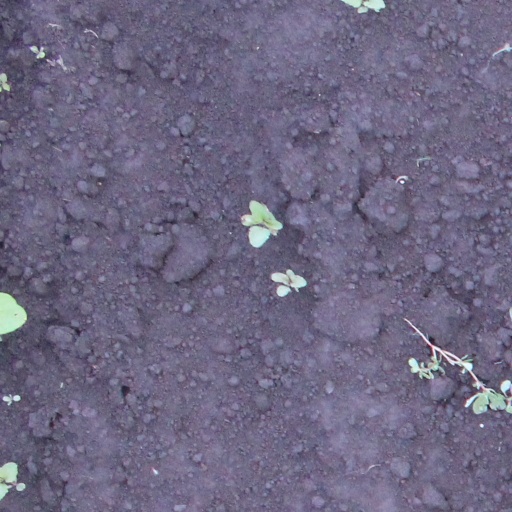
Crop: soybean